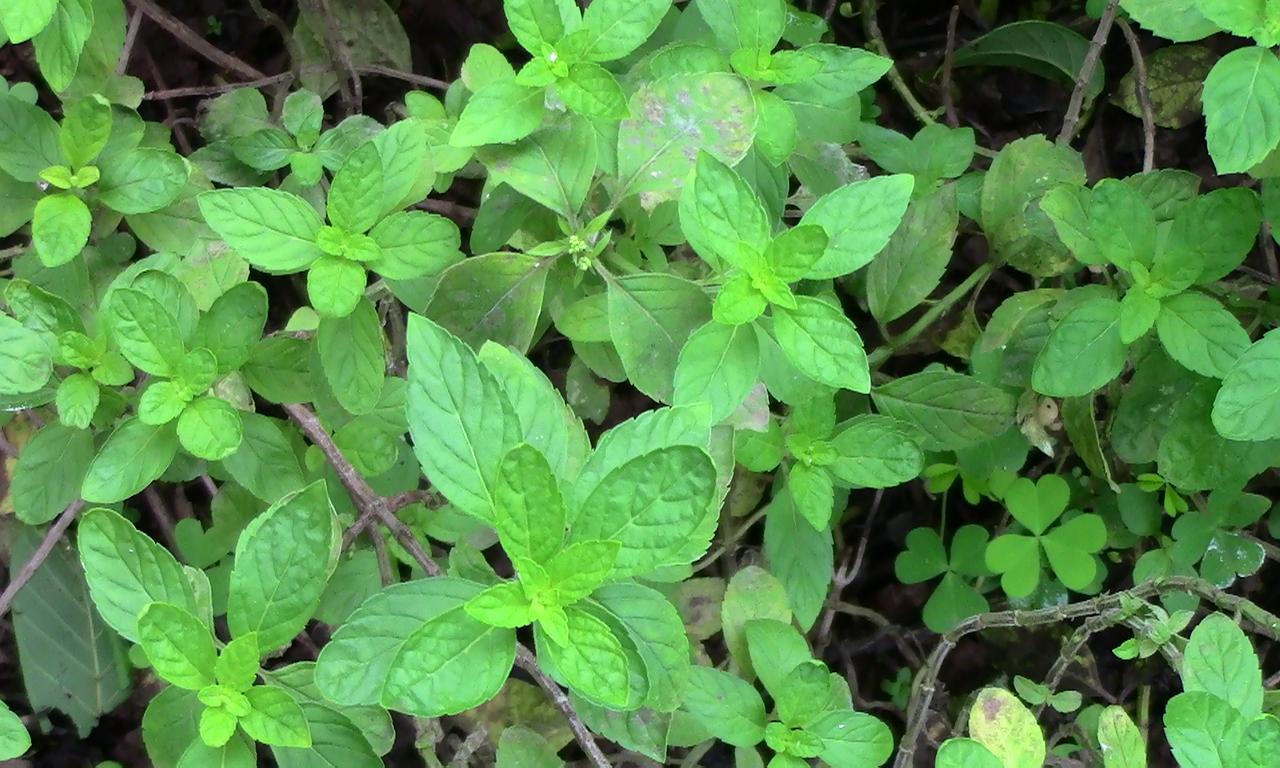
Label: Sunlight